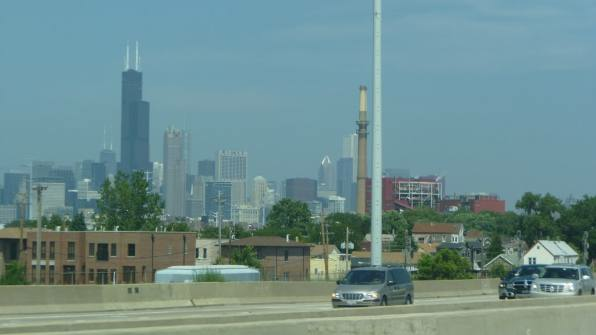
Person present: No